List of city mayors of Warsaw

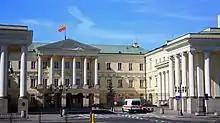
Seat of the Mayor, the Commission Palace.

The first city mayor of Warsaw was Jan Andrzej Menich (1695–1696). The municipal self-government existed in Warsaw until World War II and was restored in 1990 (during the communist times, the National City Council – "Miejska Rada Narodowa" – governed in Warsaw). Since 1990, the structure of city government has been modified several times. Between 1975 and 1990 the Warsaw city mayors simultaneously led the Warsaw Voivode. In the years 1990-1994, the city mayor of Warsaw was elected by the city council. Subsequently, a controversial reform was introduced, transforming the city in the years of 1994–1999 into a loose municipal union of several gminas, dominated by one of them, the gmina Centrum encompassing the entire inner city. During this period, the mayor of gmina Centrum who was elected by its council was automatically designated as the city mayor of Warsaw, in spite of representing only a fraction of the population of the city. The city was becoming increasingly unmanageable, especially after the administrative reform of Poland in 1999 which further complicated the local government structure of Warsaw. In 2002, the new "Warsaw Act" of the Polish parliament restored Warsaw as a single urban gmina with the status of a city with powiat rights, led by a unified local government. At the same time, a significant reform was implemented in all Polish municipal governments, introducing direct elections of the wójt/town mayor/city mayor in all Polish gminas. The first city mayor of Warsaw elected according to these rules was Lech Kaczyński, who however resigned ahead of term when he was elected President of Polish Republic in 2005.